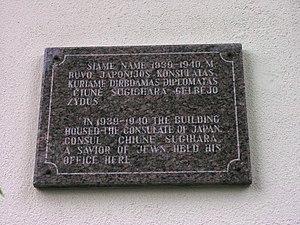
Chiune Sugihara, aussi appelé Sempo Sugiwara ou Chiune Sempo Sugihara, et surnommé le Schindler japonais, est un diplomate japonais orthodoxe qui sauva des milliers de Juifs durant la Seconde Guerre mondiale. Il occupait alors le poste de consul du Japon à Kaunas, Lituanie.